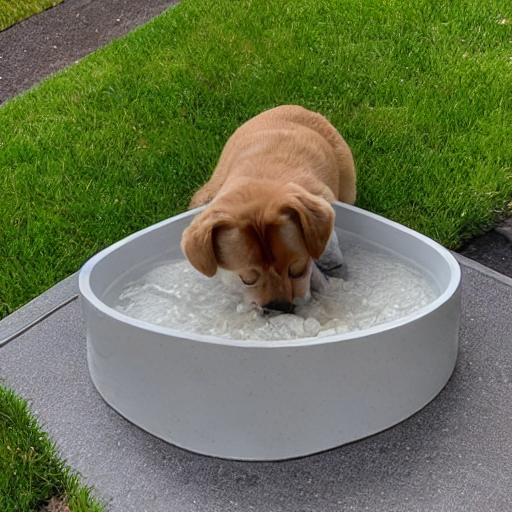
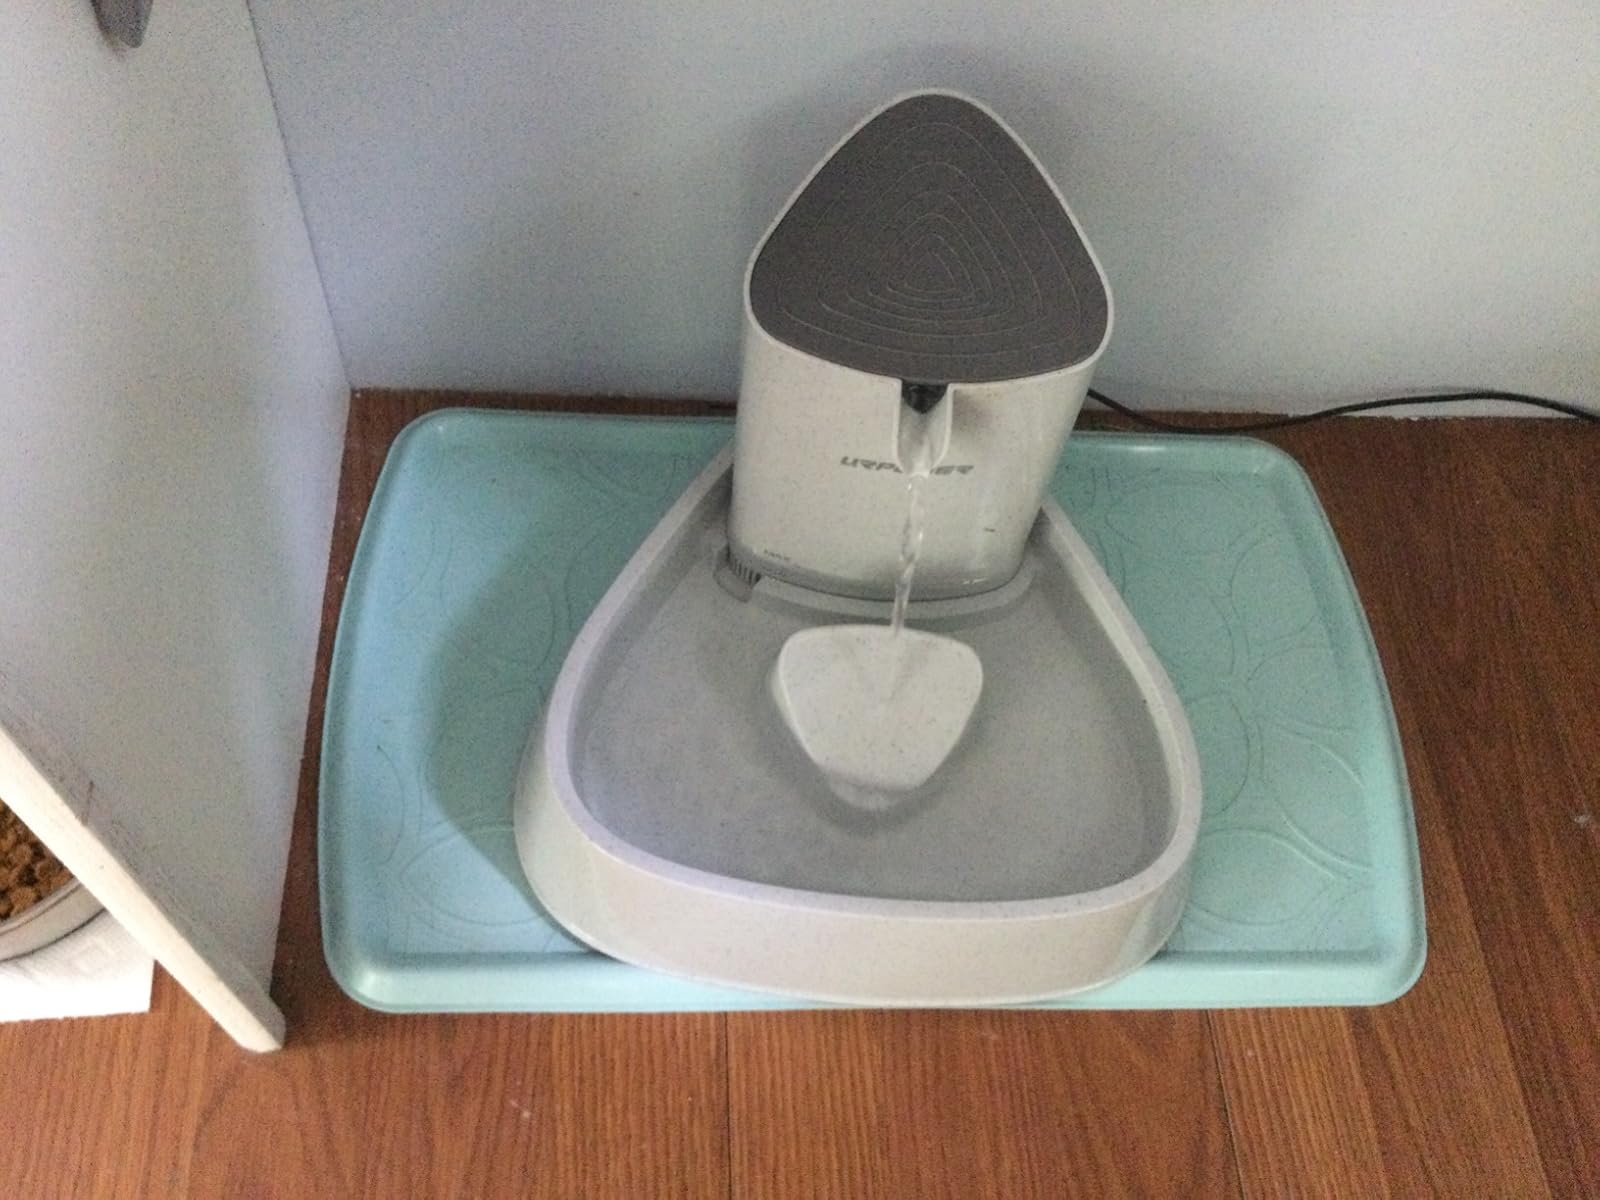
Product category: items_bowl
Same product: no